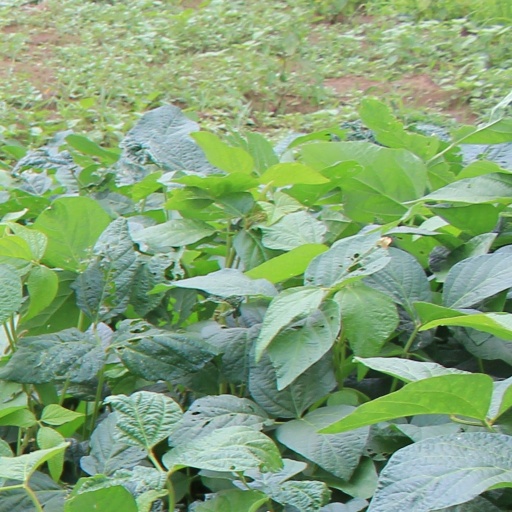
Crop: soybean